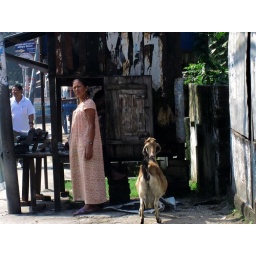
Goats and cows and chickens are every where in DhaRAN